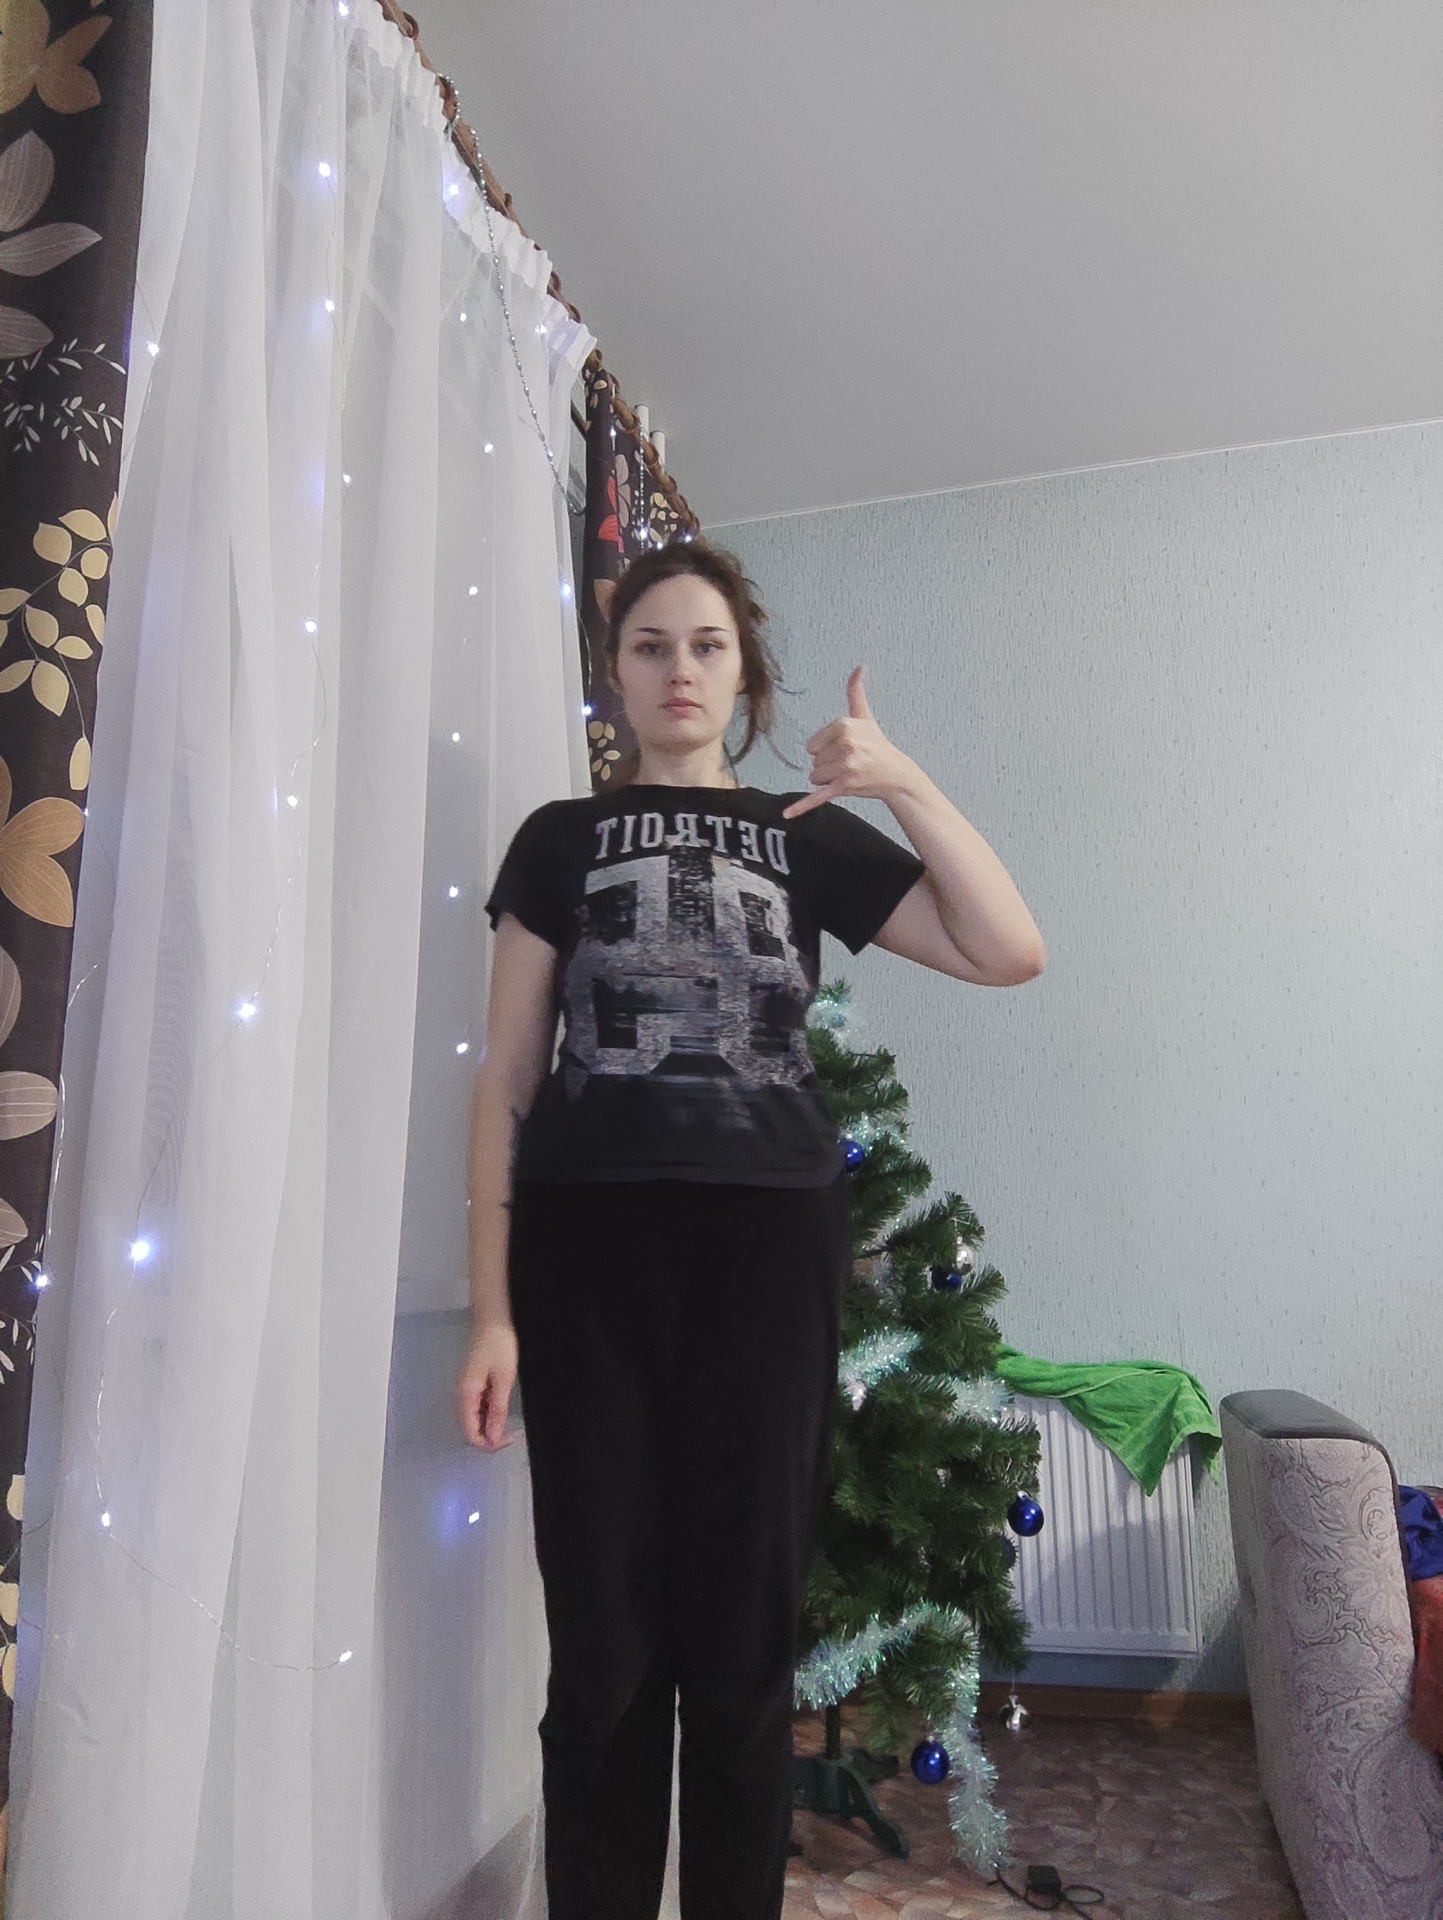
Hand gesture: call